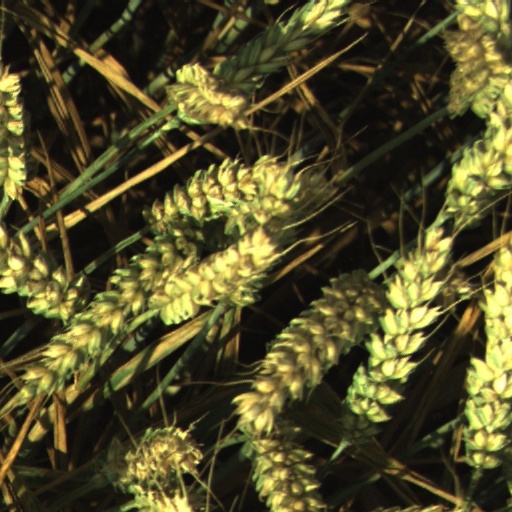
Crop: wheat